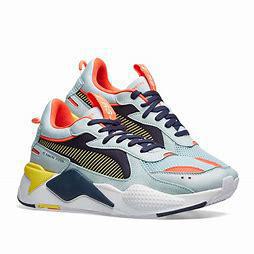
Brand: Puma
Model: Rs